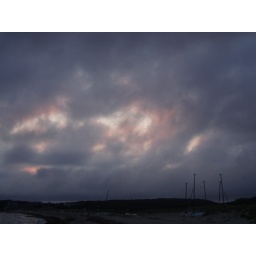
colors in the sky as the sun sets behind clouds